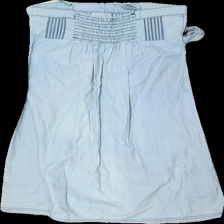
View: back
Type: Dress
Category: Ladies
Brand: 365
Colors: Blue
Material: 100% cotton
Cut: Regular
Size: 42
Season: All
Stains: Minor
Damage: Yellow Stain
Damage location: middle center
Price range: <50
Recommended usage: Export